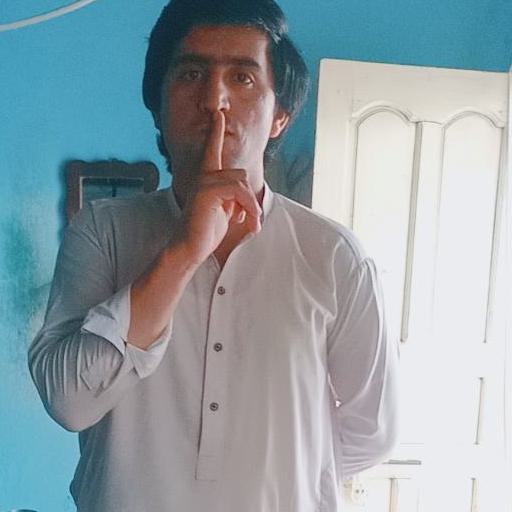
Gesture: mute